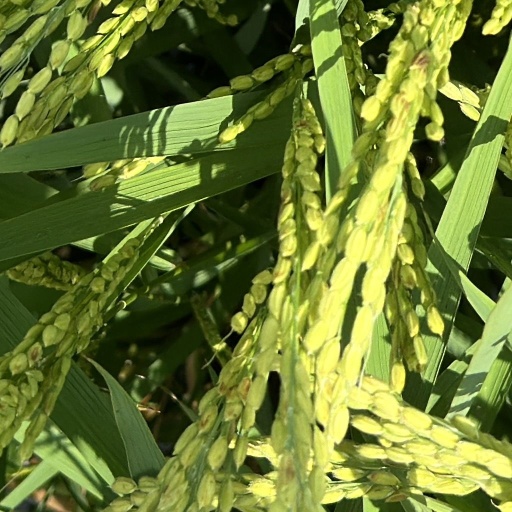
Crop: rice